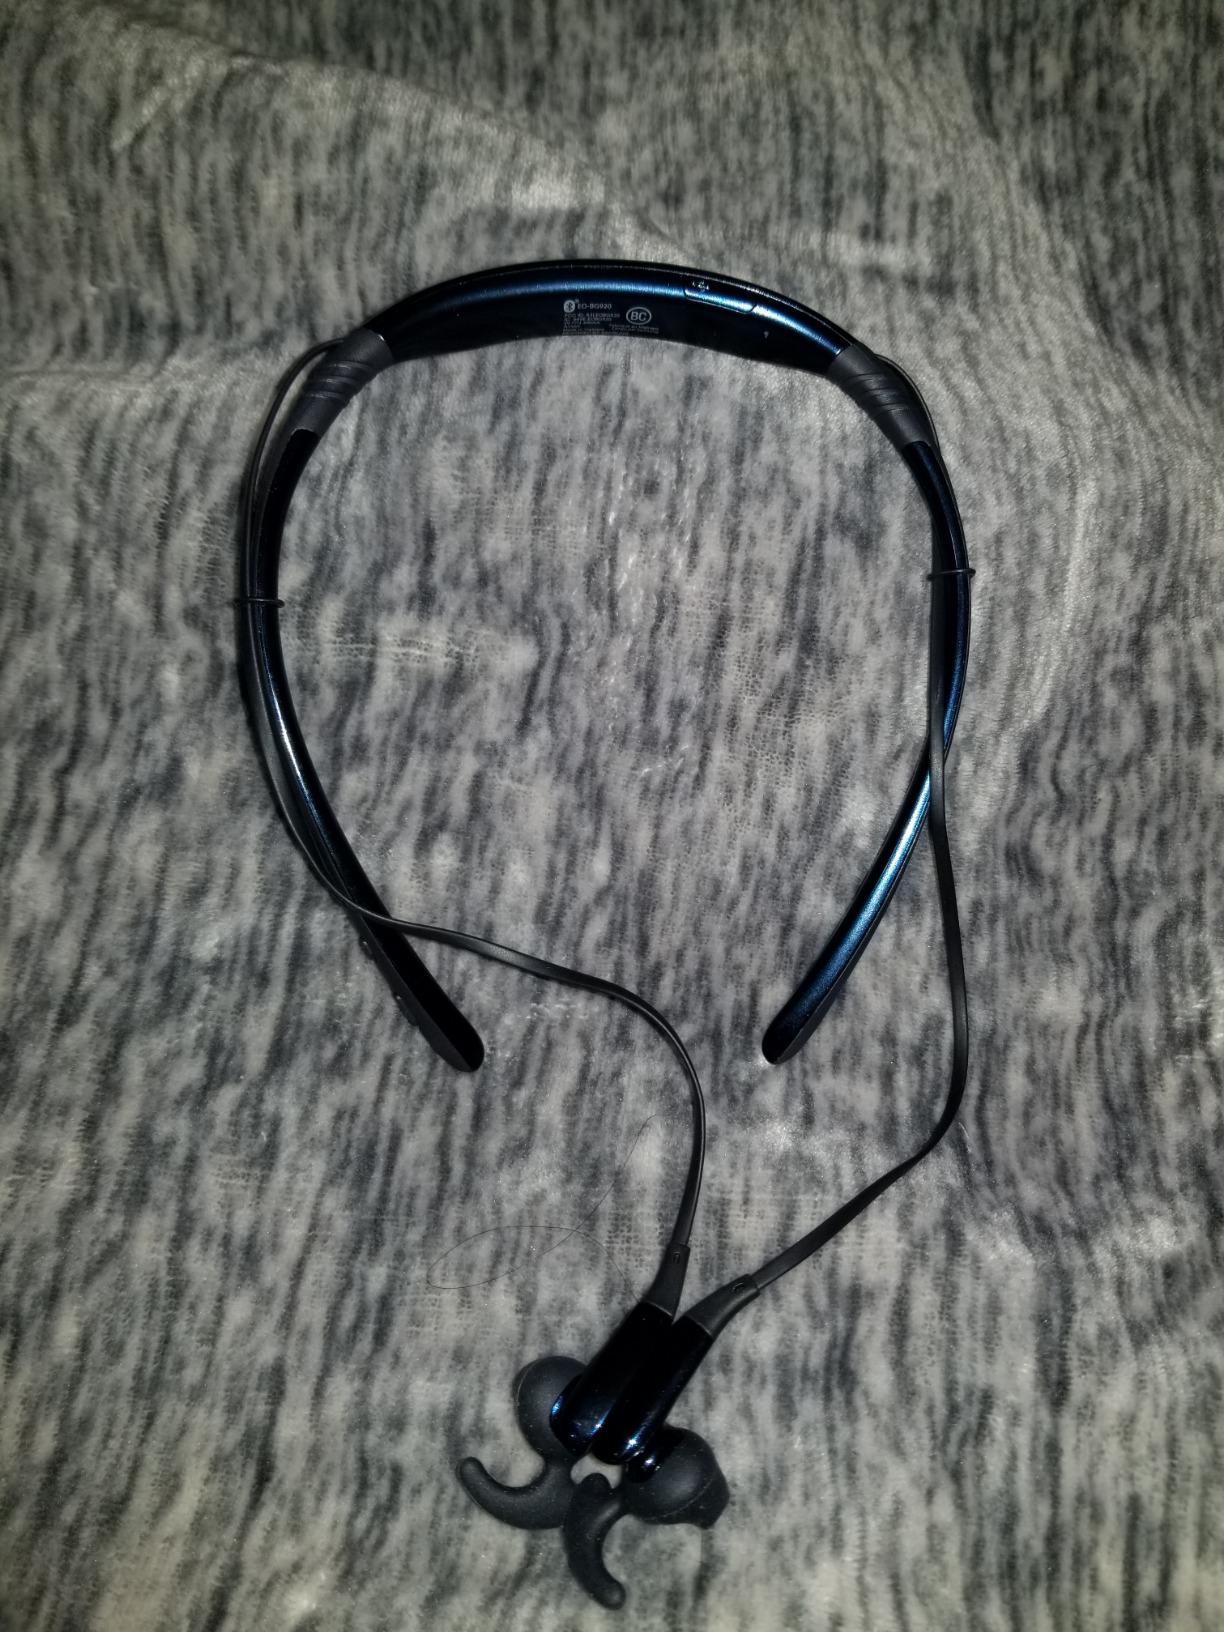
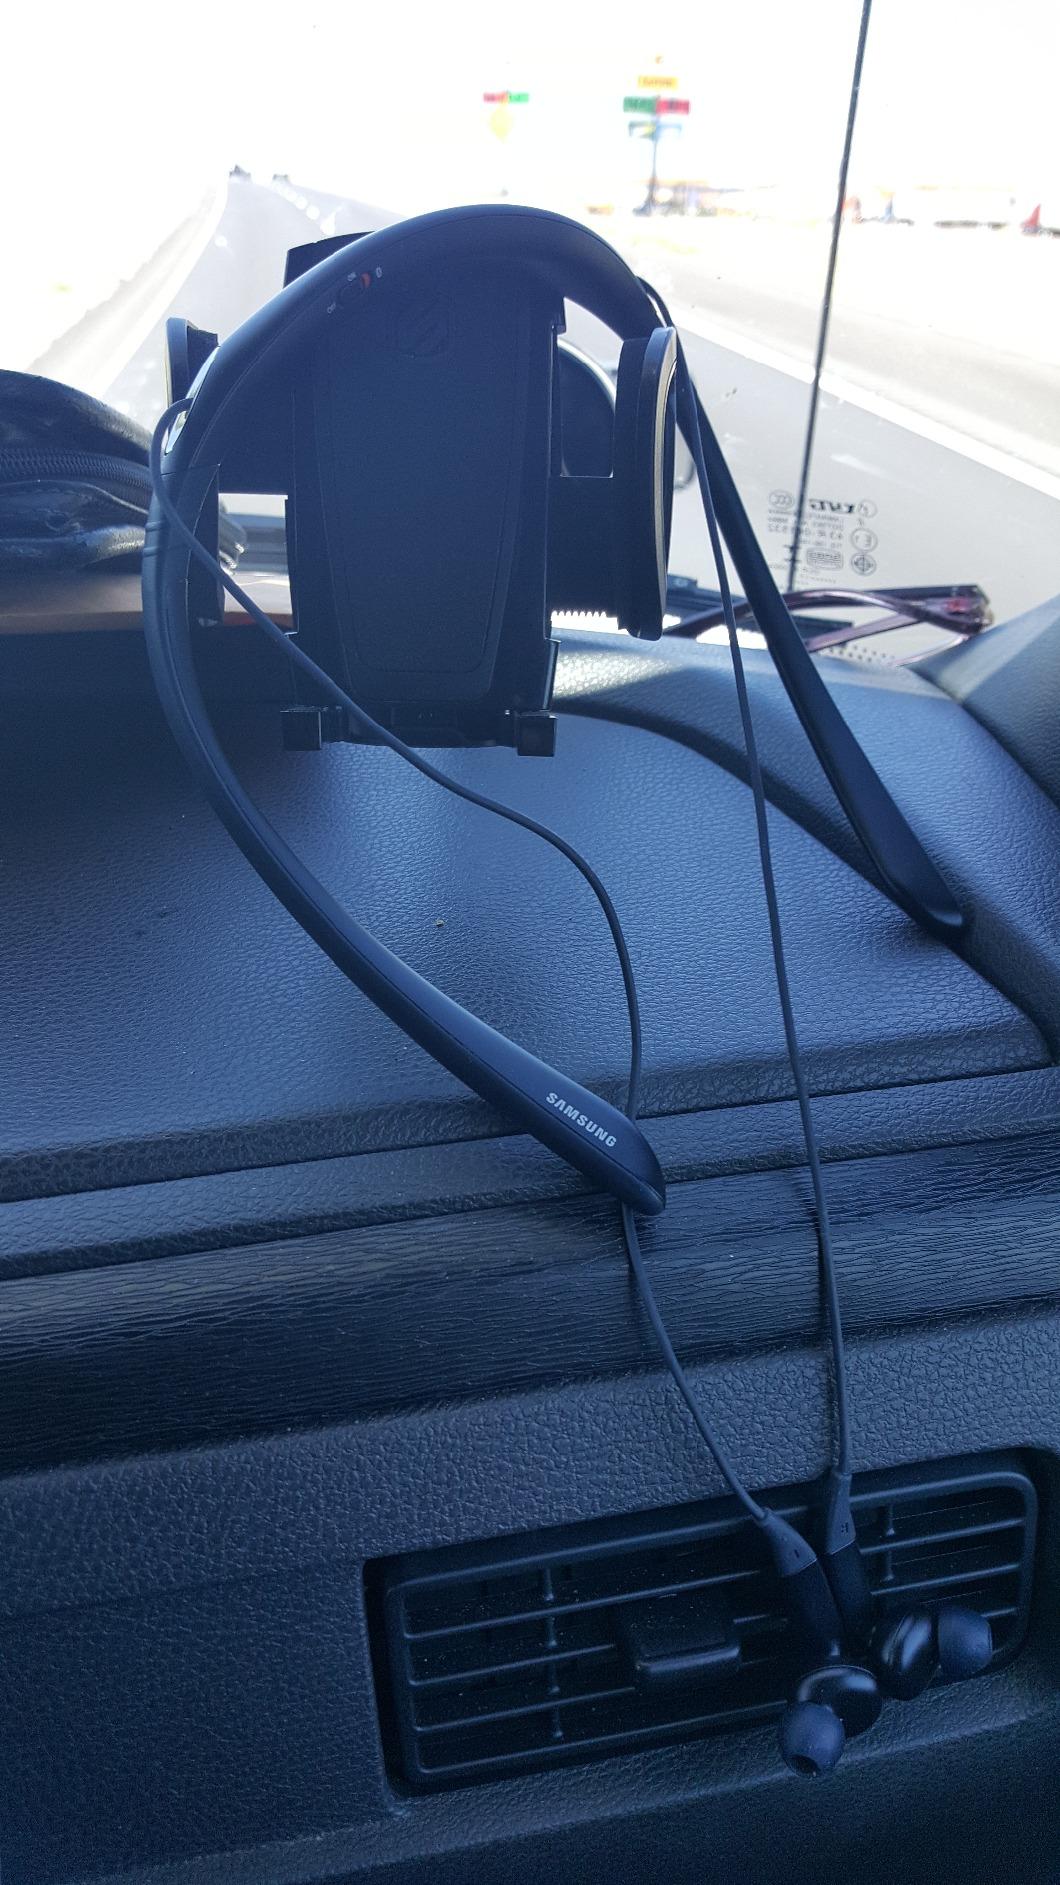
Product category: headphones
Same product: no